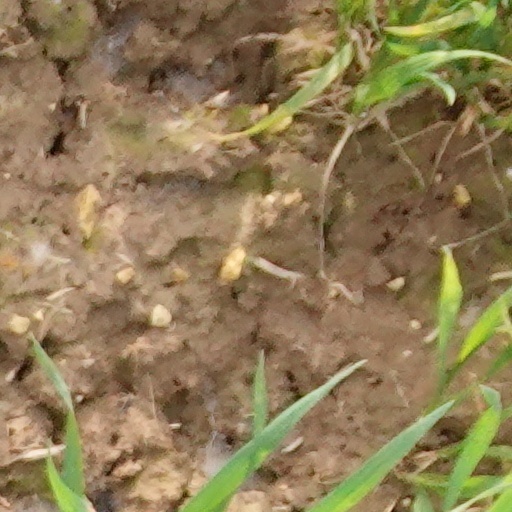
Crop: wheat